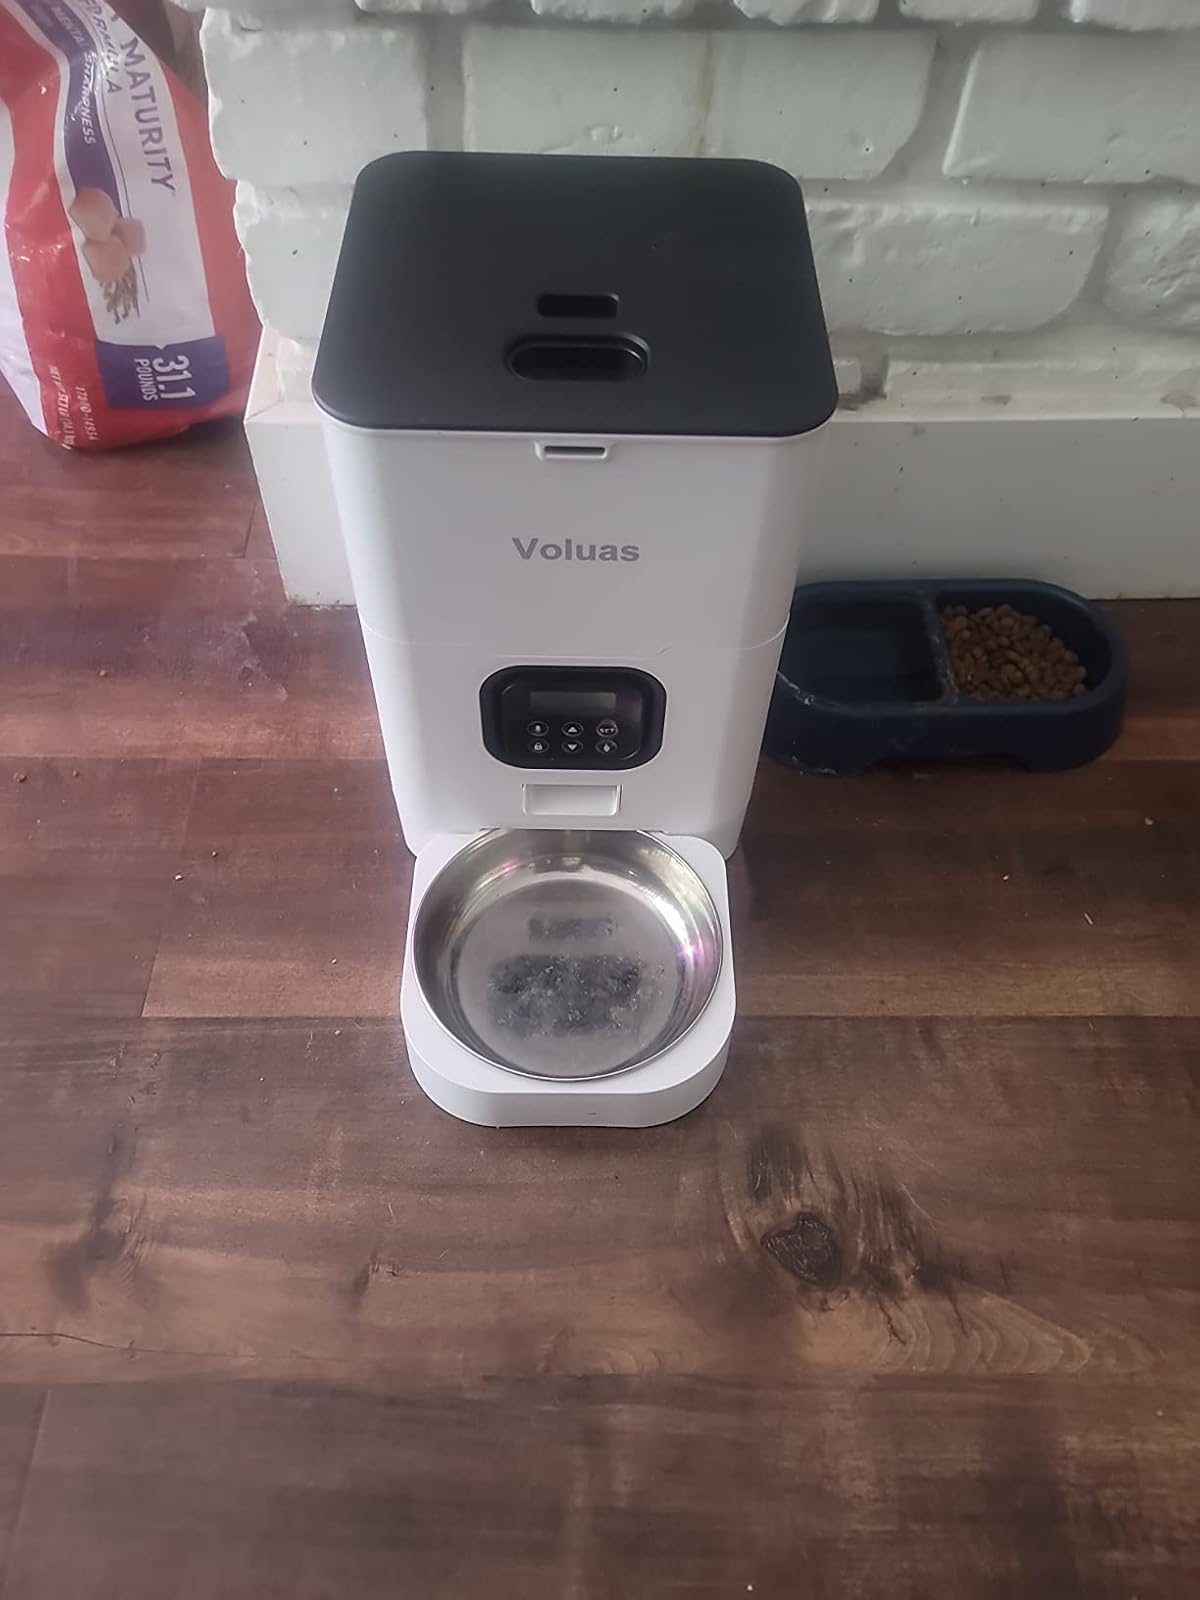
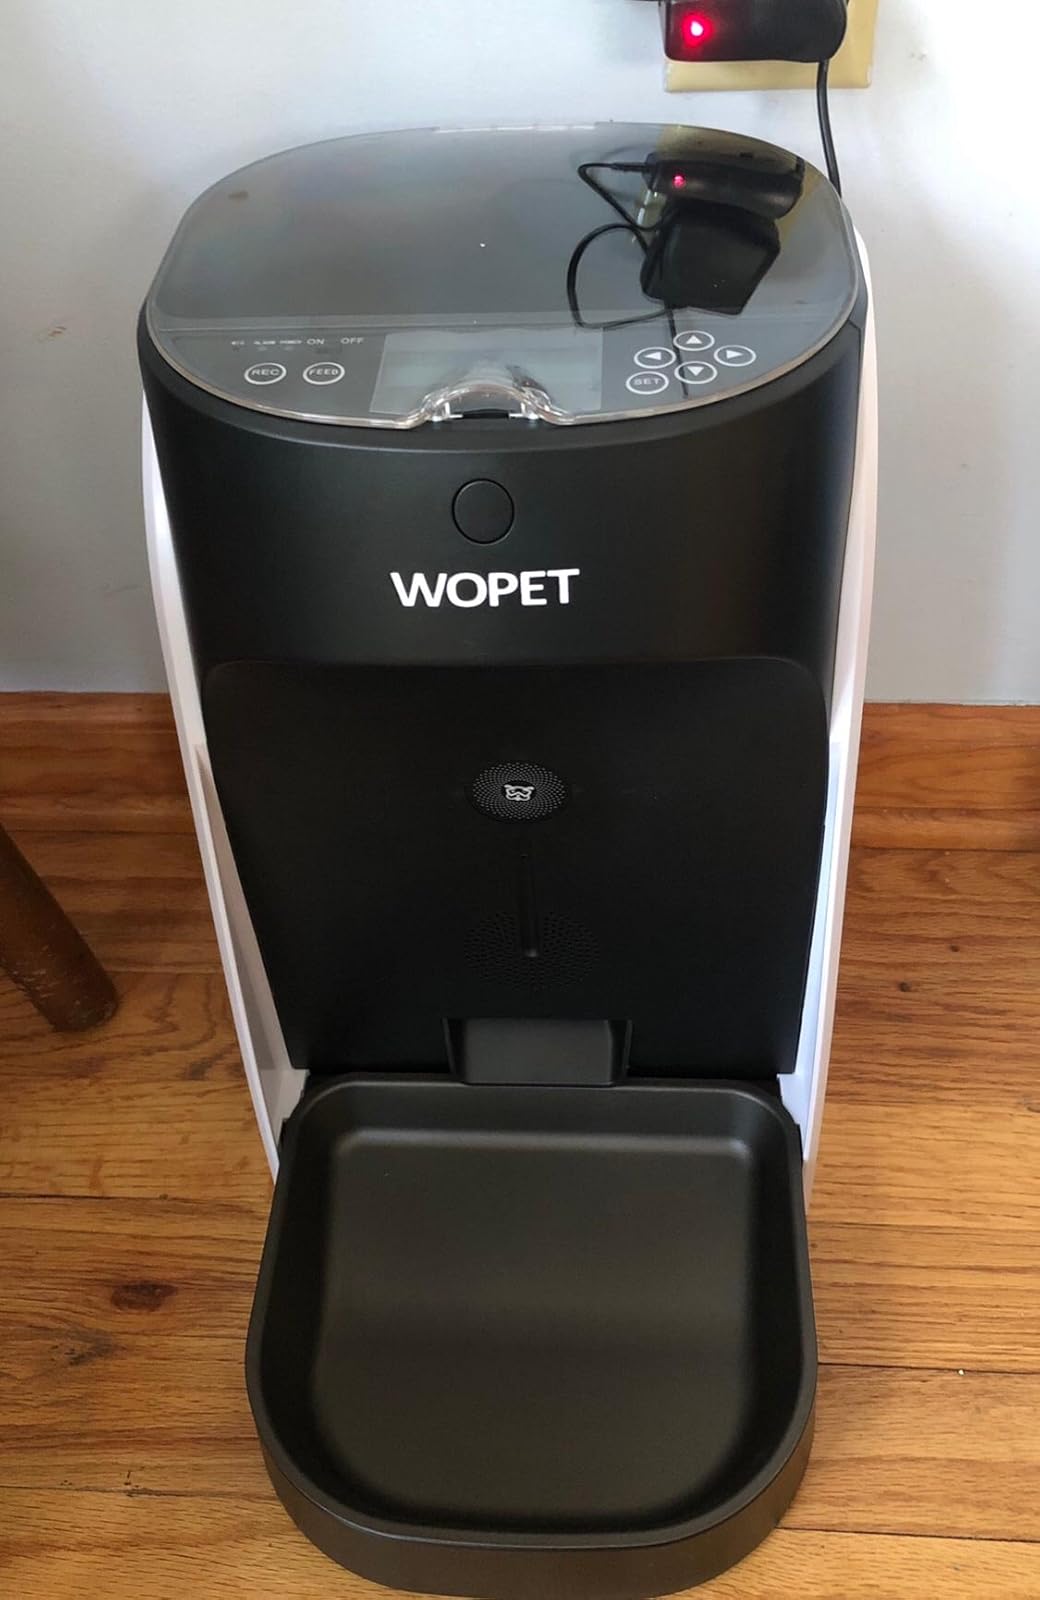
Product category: items_feeder
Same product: no